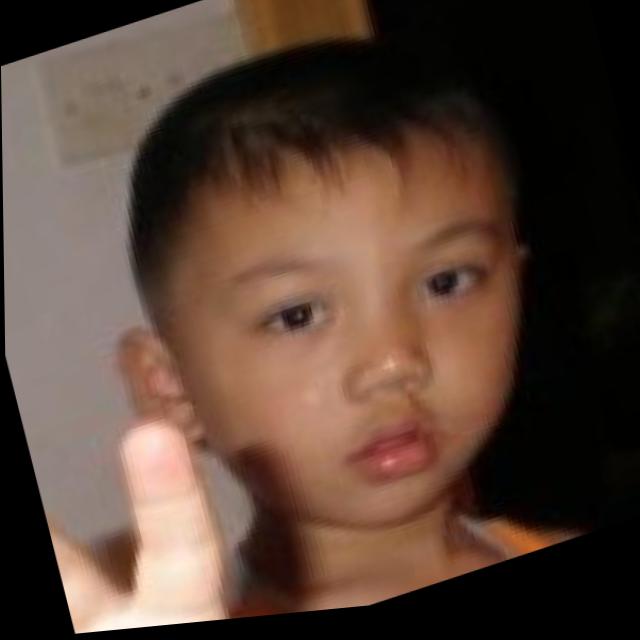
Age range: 0-12